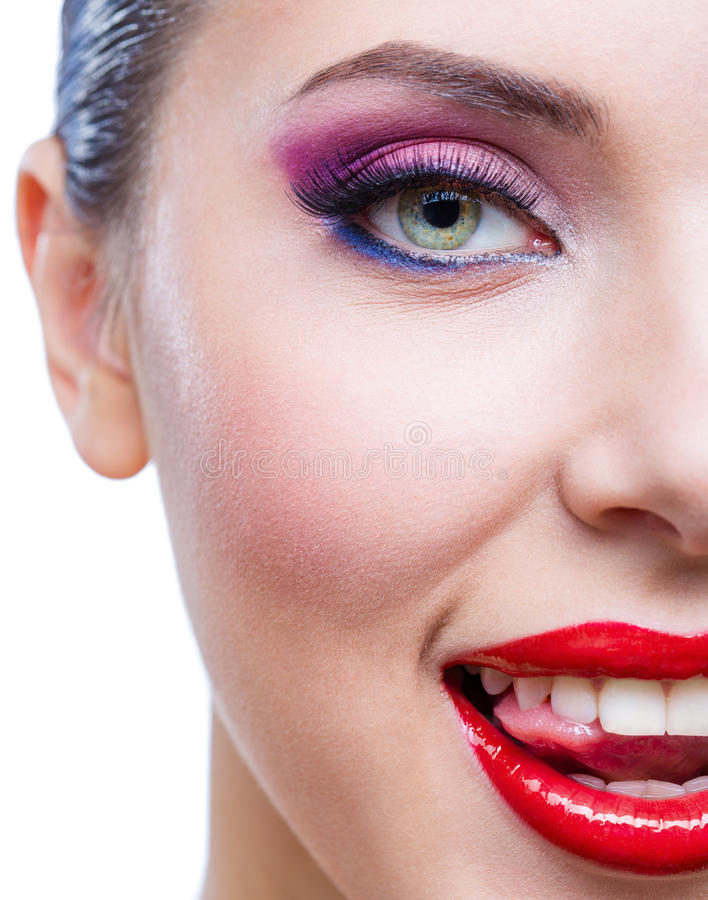
Gender: women